Piracy

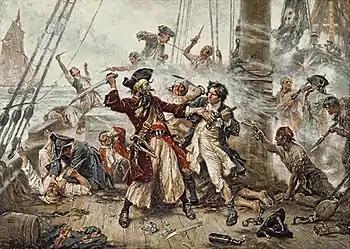
"Capture of the Pirate Blackbeard, 1718" depicting the battle between Blackbeard and Robert Maynard in Ocracoke Bay; romanticized depiction by Jean Leon Gerome Ferris from 1920

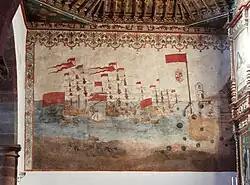
Mural representing the attack of Charles Windon to San Sebastián de La Gomera (1743)

The classic era of piracy in the Caribbean lasted from circa 1650 until the mid-1720s. By 1650, France, England and the United Provinces began to develop their colonial empires. This involved considerable seaborne trade, and a general economic improvement: there was money to be madeor stolenand much of it traveled by ship.